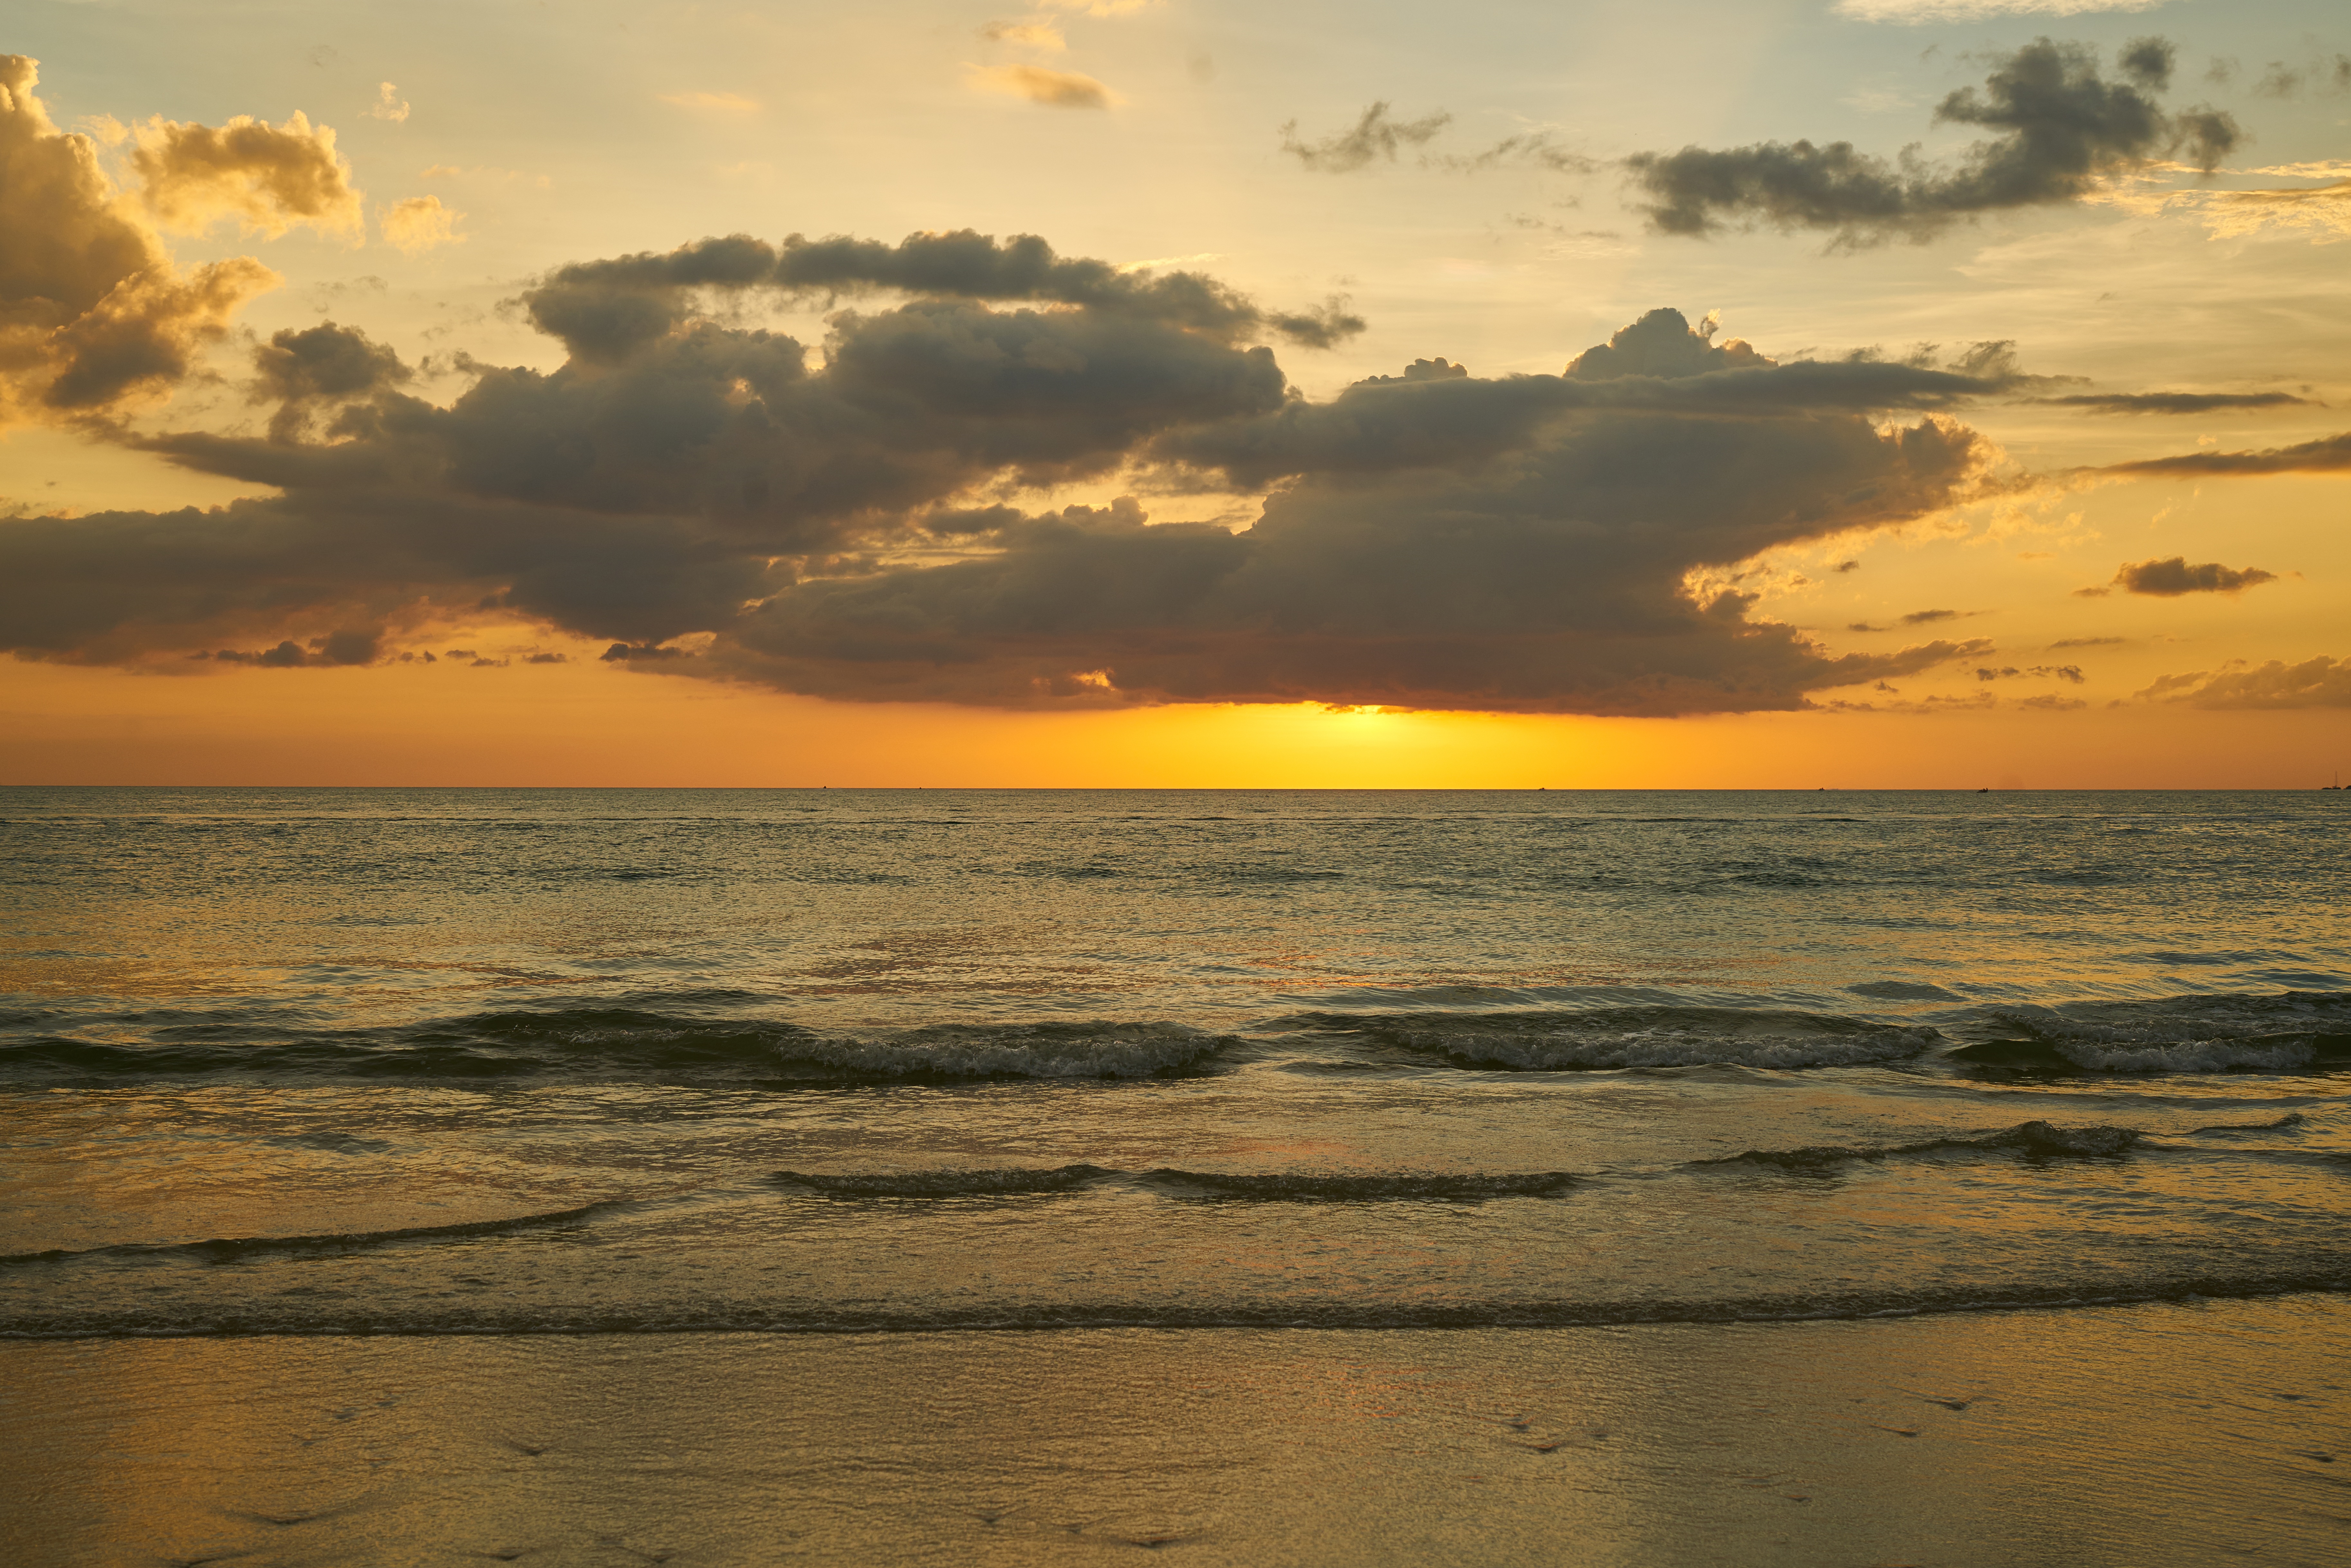
beach, landscape, sea, coast, water, nature, sand, ocean, horizon, light, cloud, sky, sun, sunrise, sunset, photography, sunlight, morning, shore, wave, dawn, coastal, summer, coastline, dusk, evening, orange, reflection, peace, environmental, yellow, solar, body of water, in the evening, clouds, background, marine, beautiful, afterglow, reverse light, horizon line, views of the sea, wind wave, ada